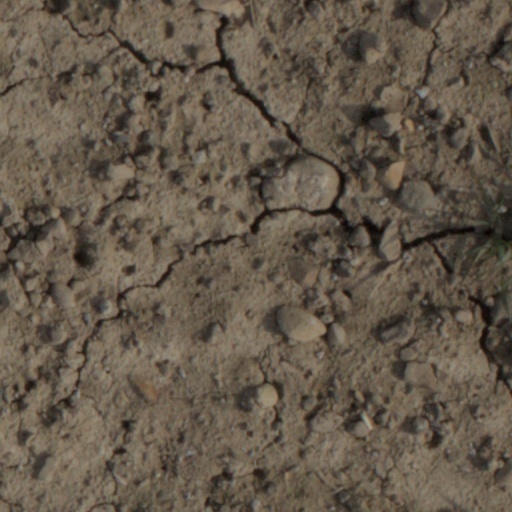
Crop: wheat